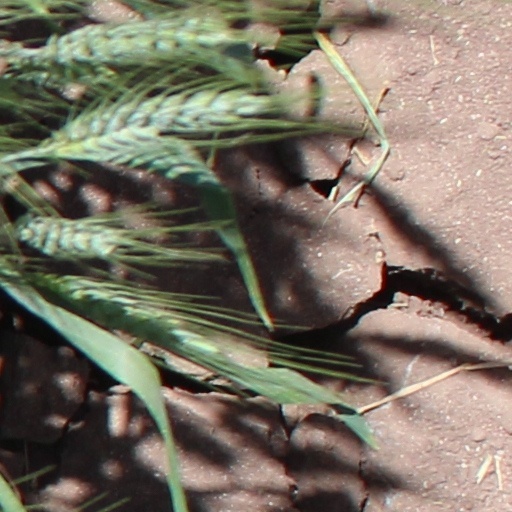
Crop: wheat